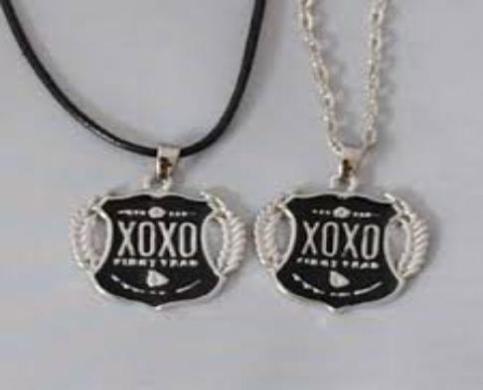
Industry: Clothes